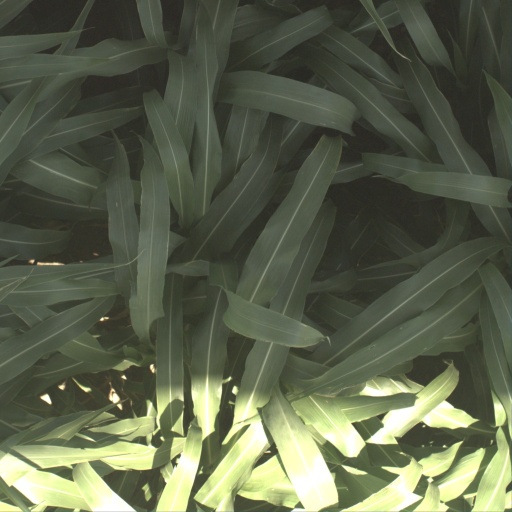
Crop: sorghum